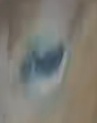
Face region: eyes (orbital_tightening_and_eye_area)
Pain indicator: not_present